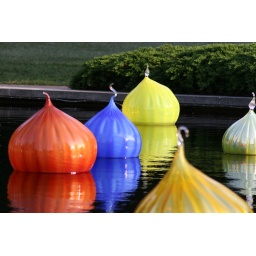
chihuly floating balls glass sculptures in missouri botanical garden